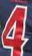
Number: 4